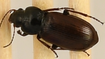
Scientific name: Amara alpina
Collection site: Niwot Ridge NEON (NIWO), plot NIWO_006